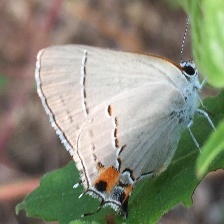
Species: GREY HAIRSTREAK
Butterfly family (ImageNet category): lycaenid_butterfly